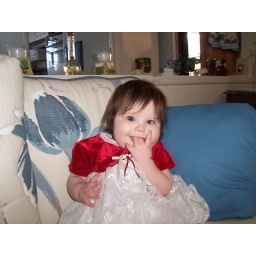
Elphie is ready to go to church in her new dress